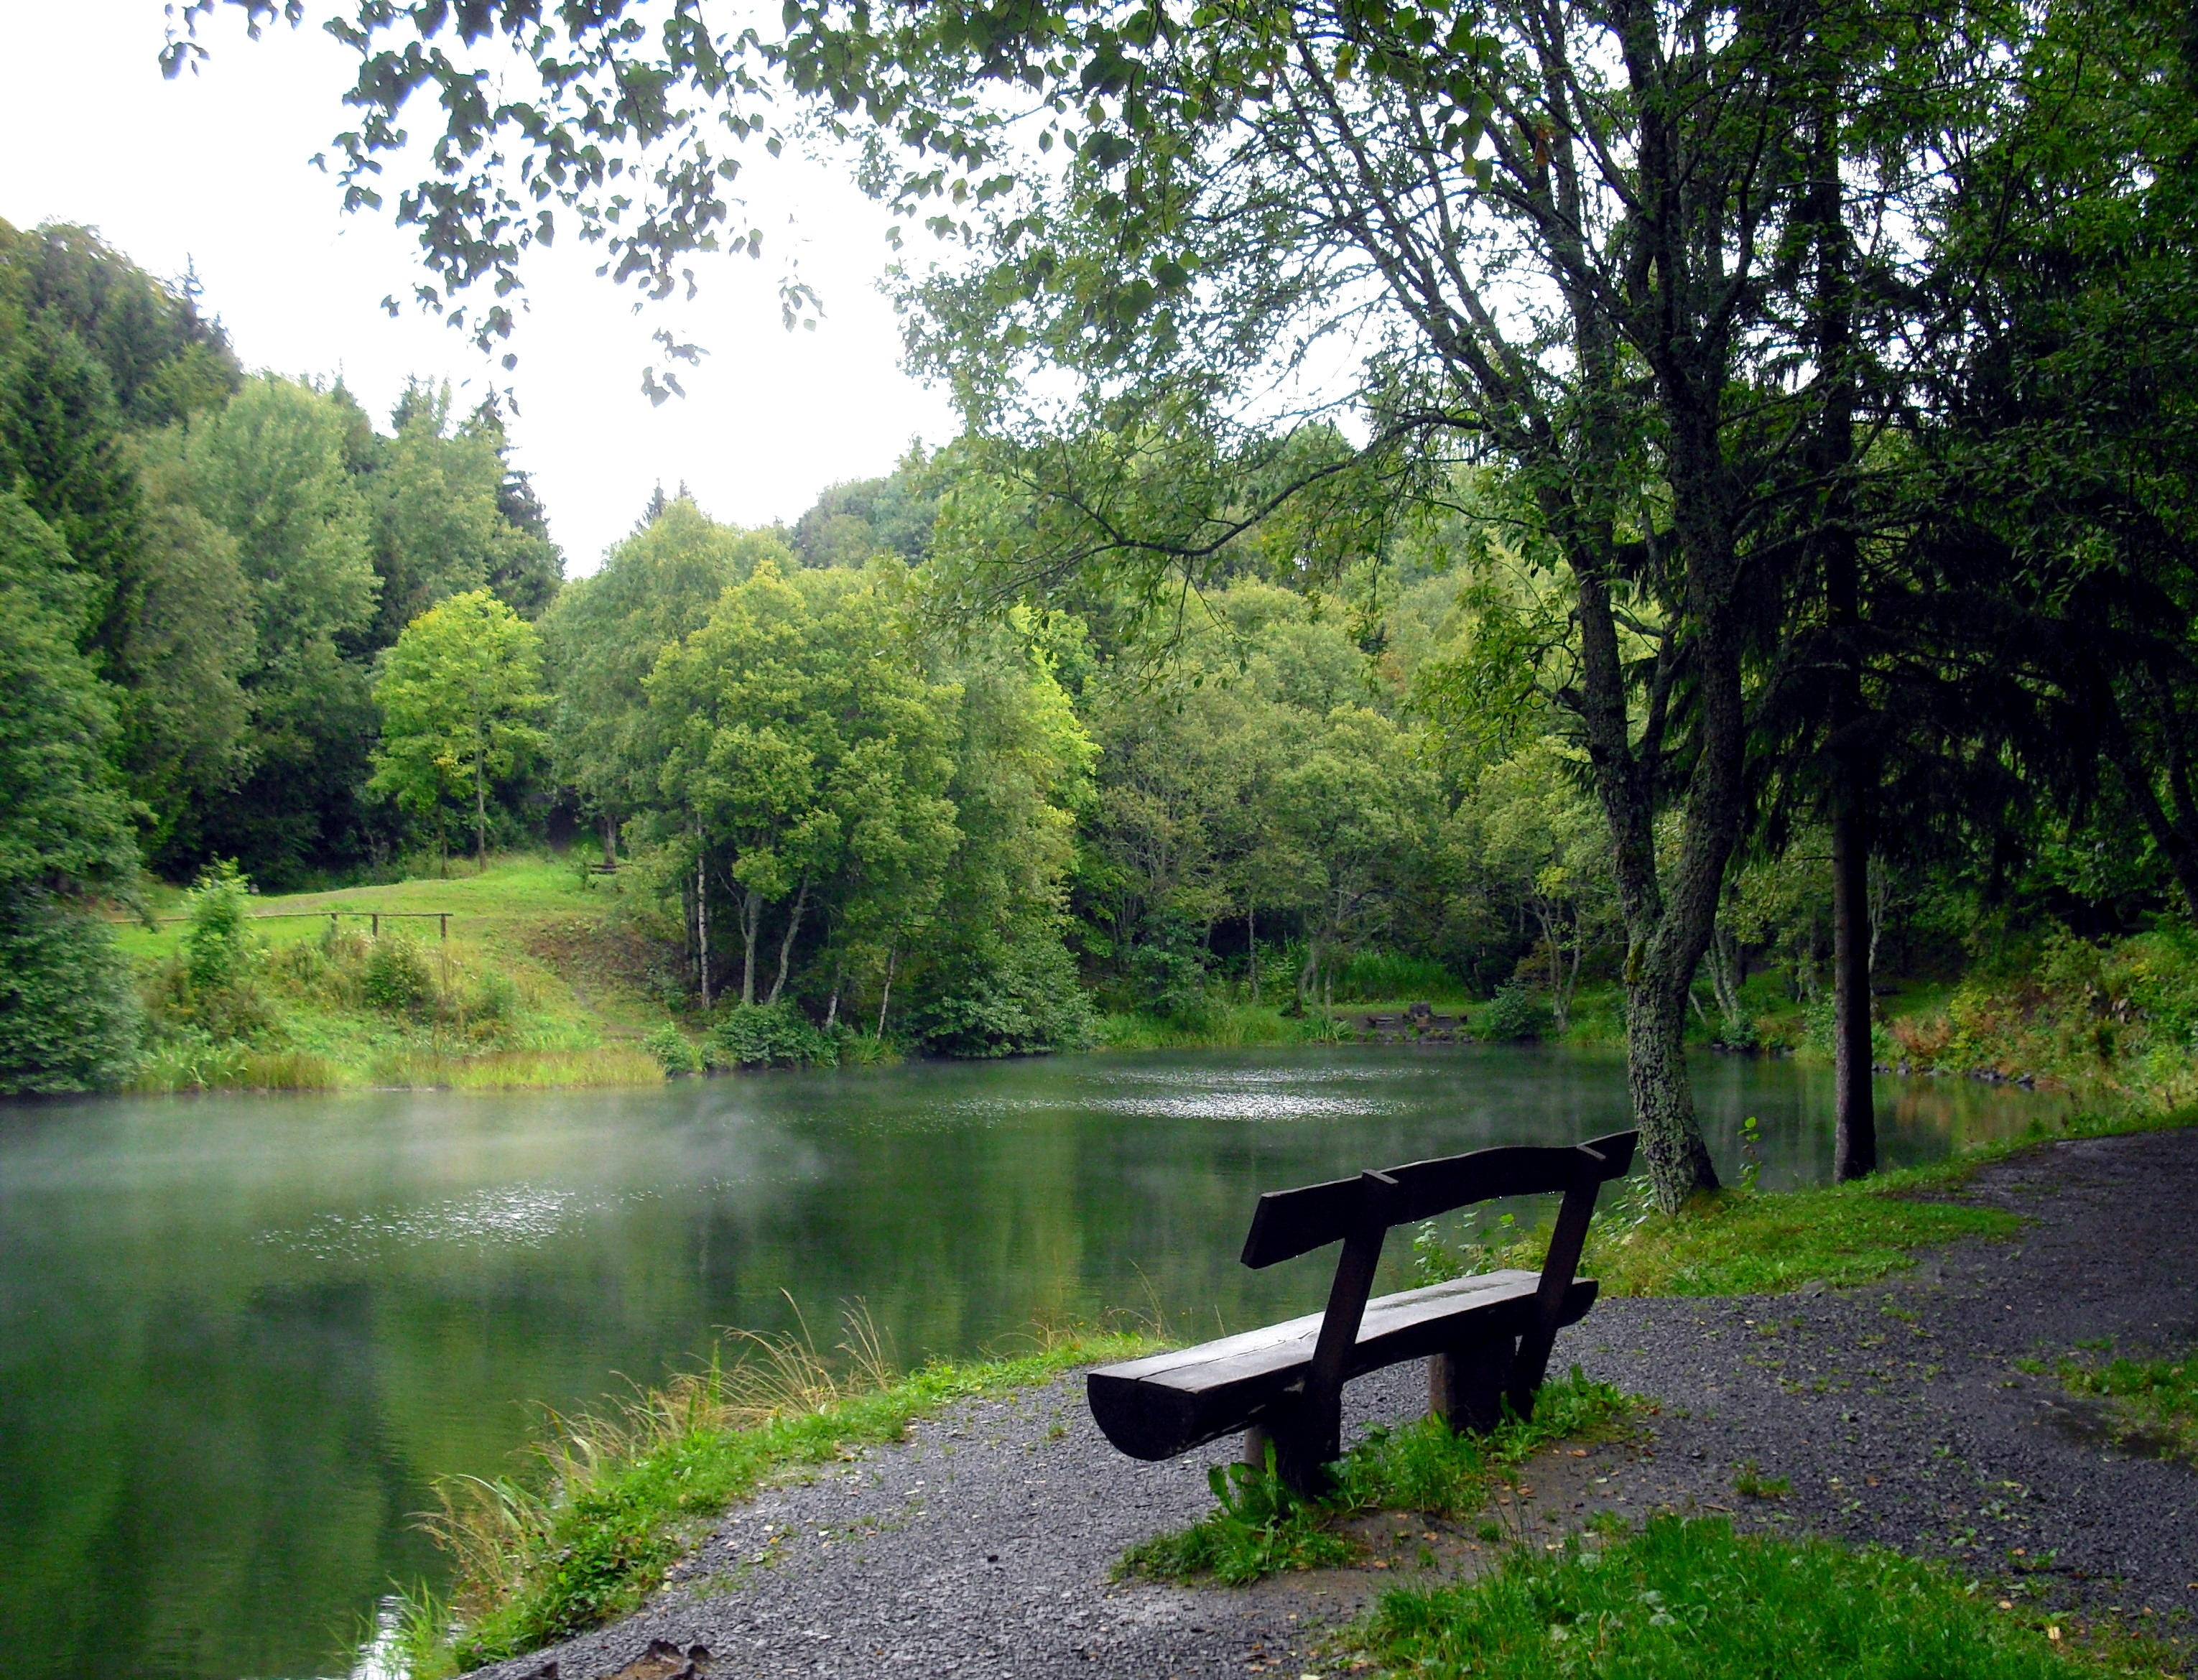
tree, nature, forest, fog, hiking, morning, lake, river, canal, pond, stream, autumn, park, rest, waterway, body of water, trees, bank, relaxation, wetland, break, woodland, habitat, away, ecosystem, morgenstimmung, forest path, on the go, rh n, hochrhoen